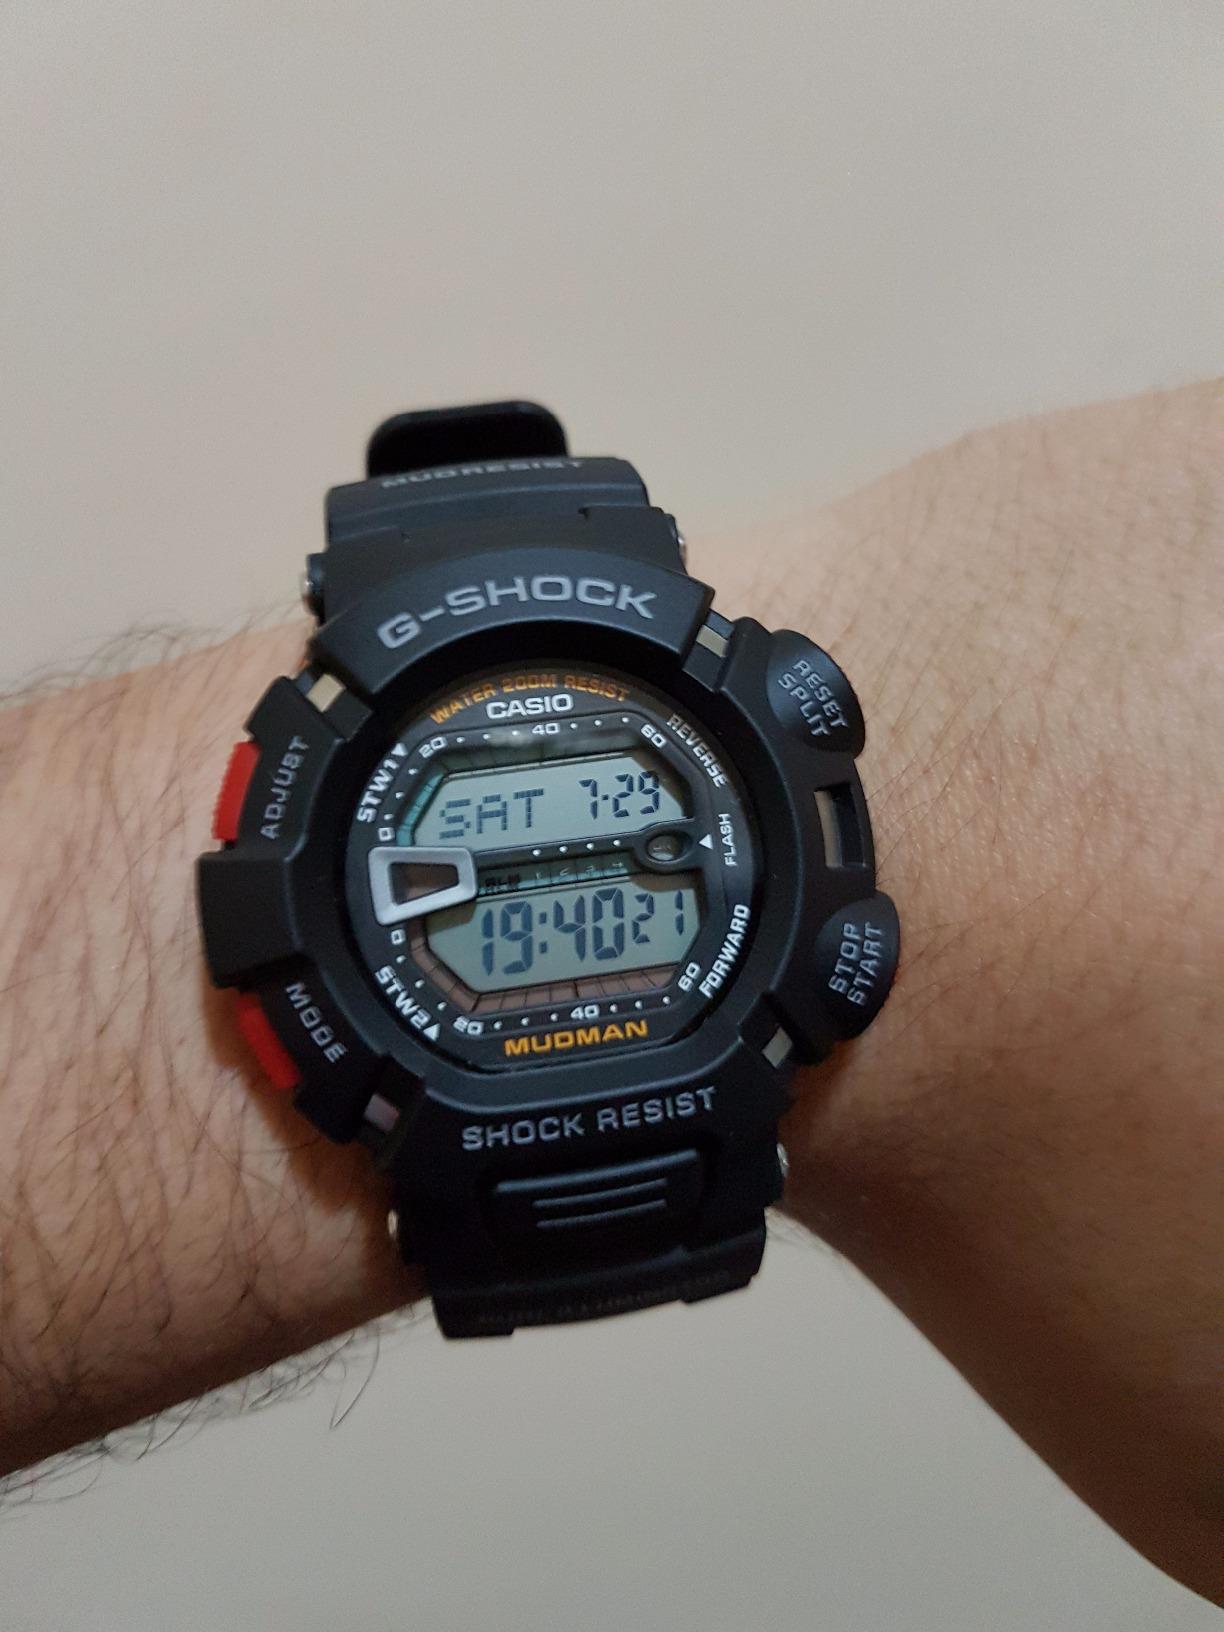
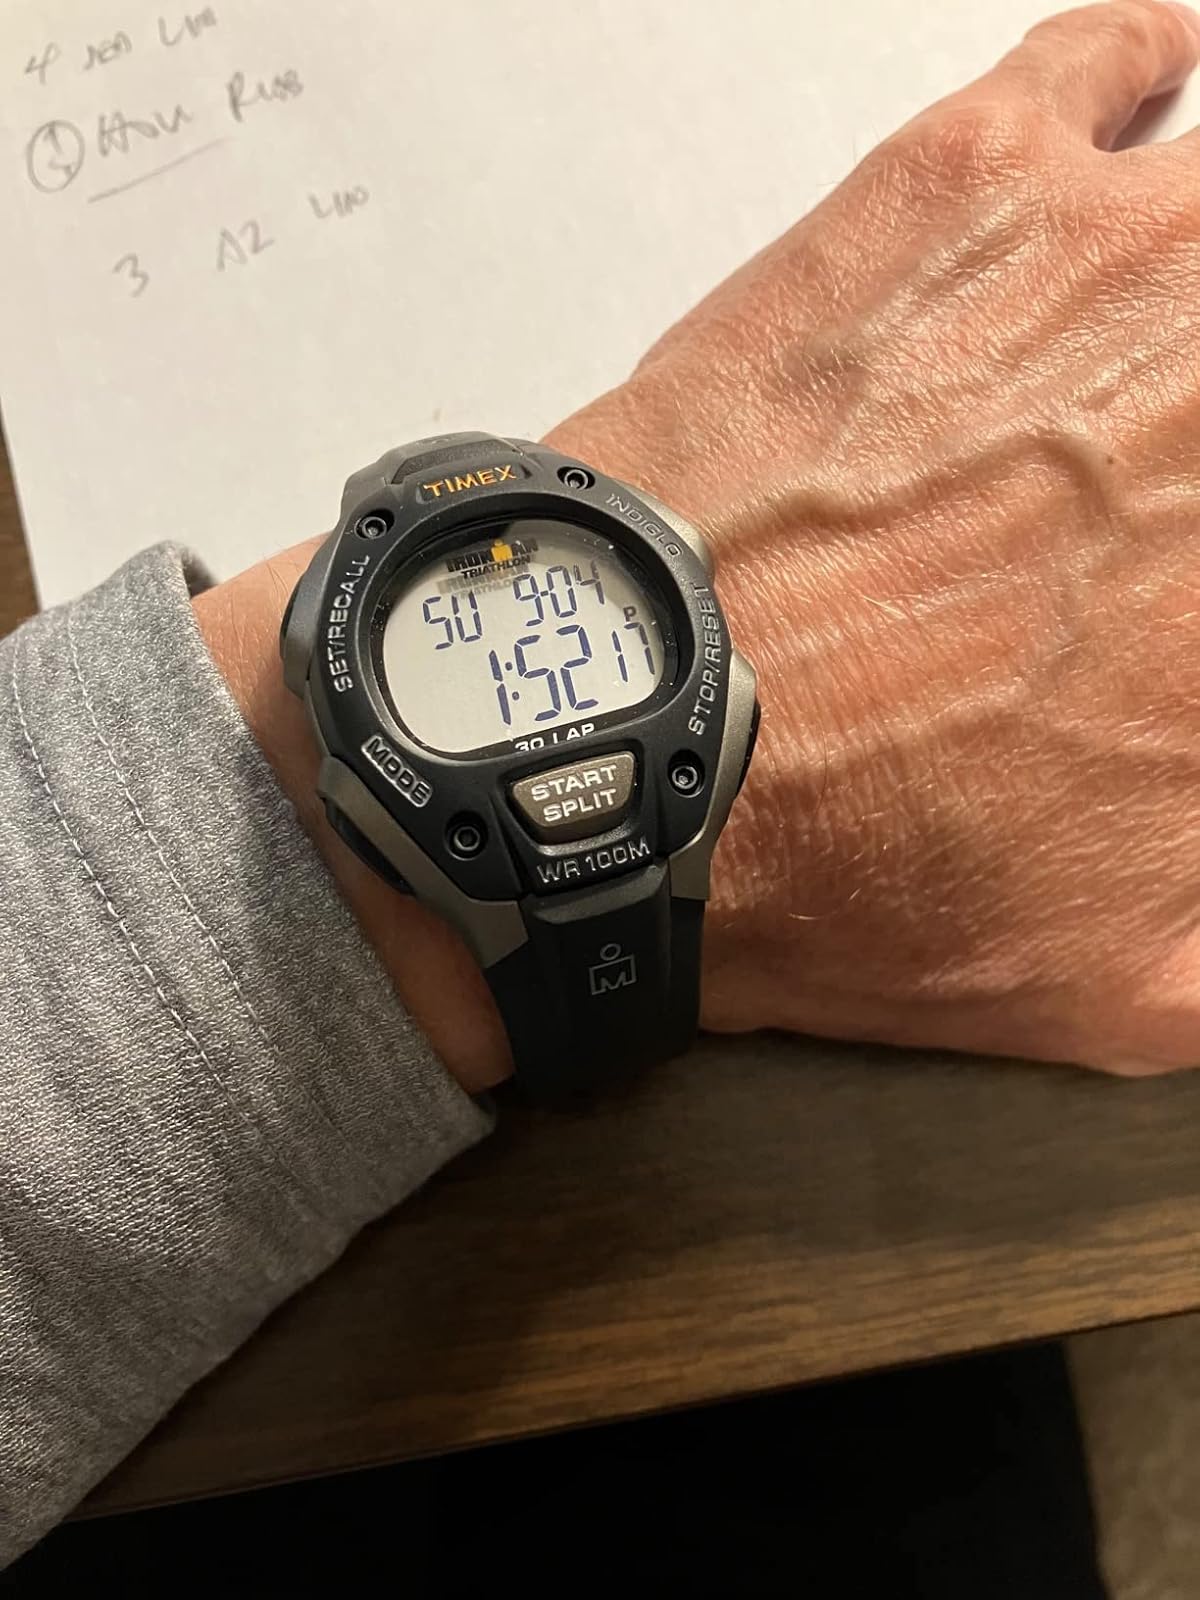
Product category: accessories_watch
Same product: no